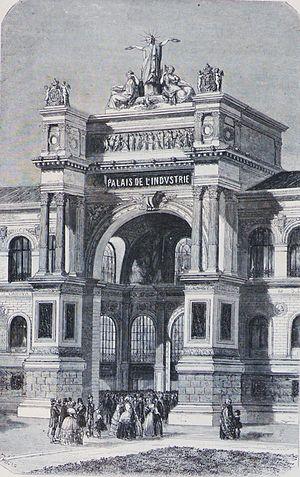
L'Exposition universelle de 1855 est une manifestation de type foire internationale à but commercial et culturel qui eut lieu à Paris en 1855. C'est la première exposition universelle française. Elle s'est tenue à Paris sur les Champs-Élysées du 15 mai au 15 novembre 1855. Elle accueillit plus de 5 100 000 visiteurs. Vingt-cinq États et leurs colonies y participent.